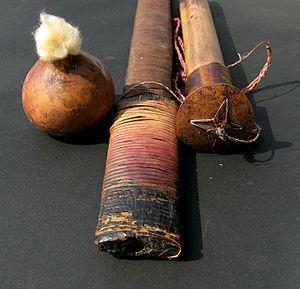
Ethnographie Huaorani